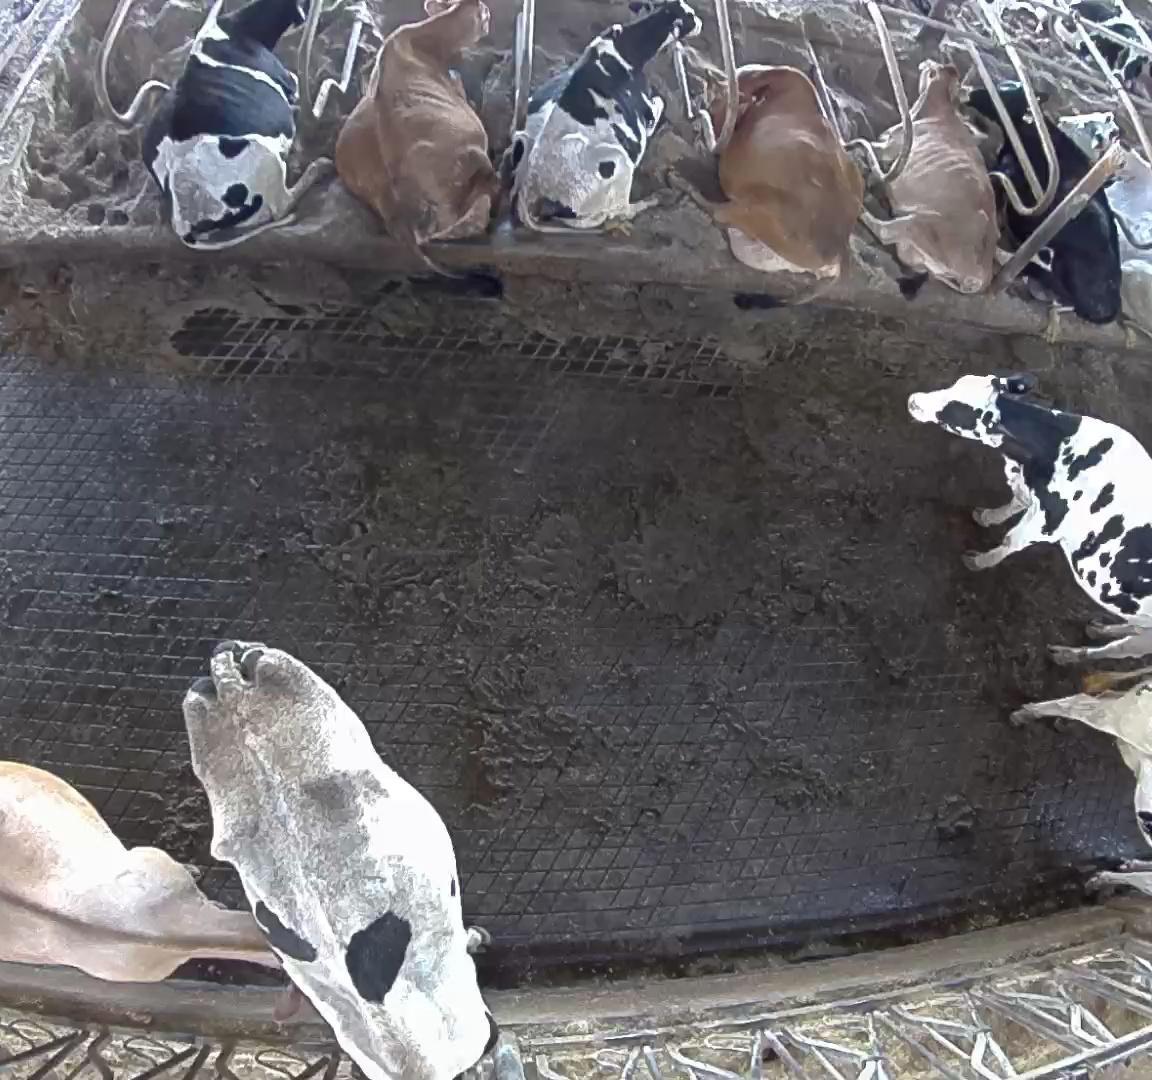
Number of cows: 12